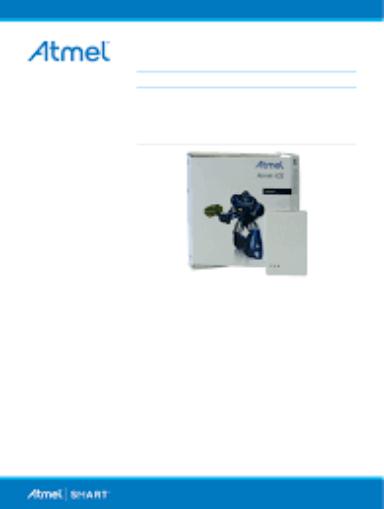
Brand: atamel
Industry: Medical